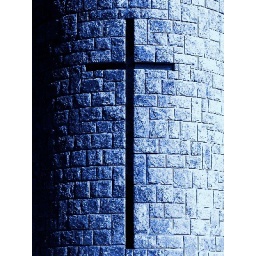
Blue toned cross in stone tower. High quality full resolution image available at. &amp;quot;